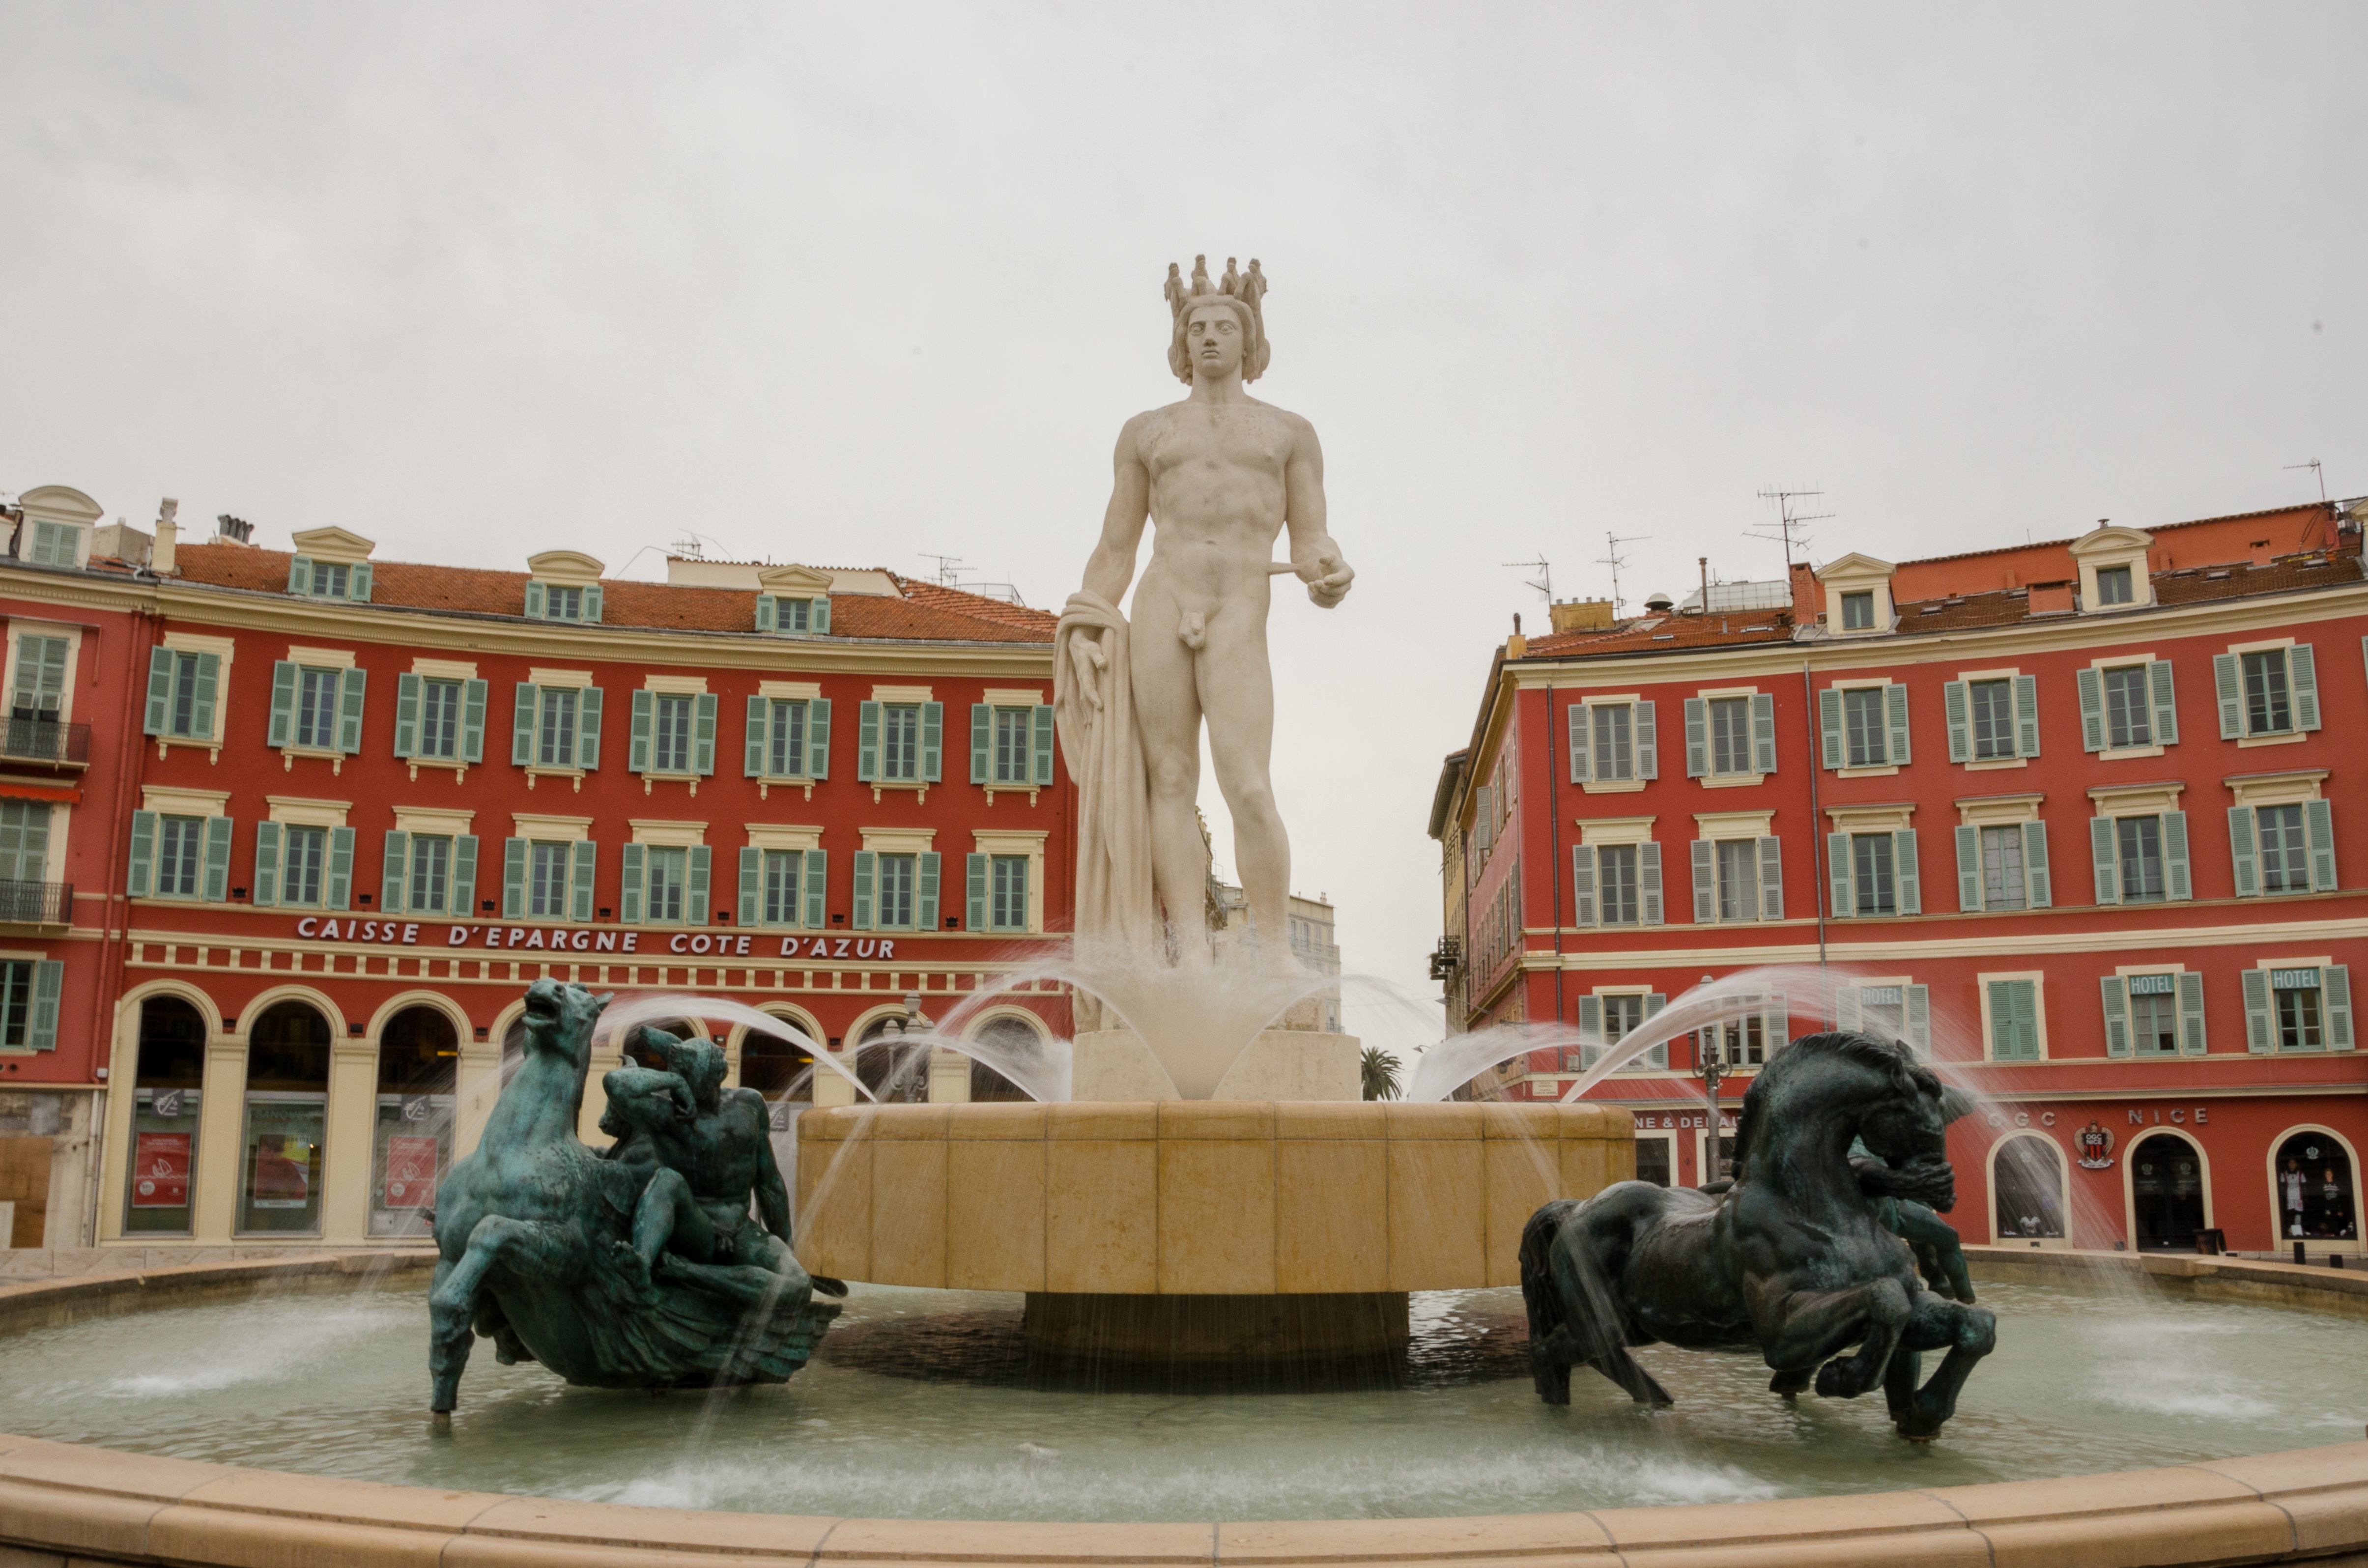
palace, city, urban, monument, travel, france, statue, space, plaza, landmark, facade, tourism, places of interest, sculpture, art, french, temple, fountain, town square, nice, tourist attraction, historically, water feature, metropolis, triton, ancient rome, c te d azur, southern france, place mass na, fountain of triton, ancient history, human settlement